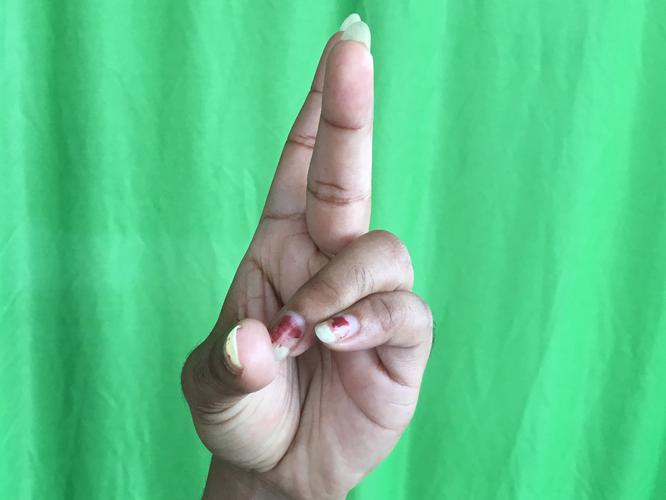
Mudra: Katrimukha
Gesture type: single_hand